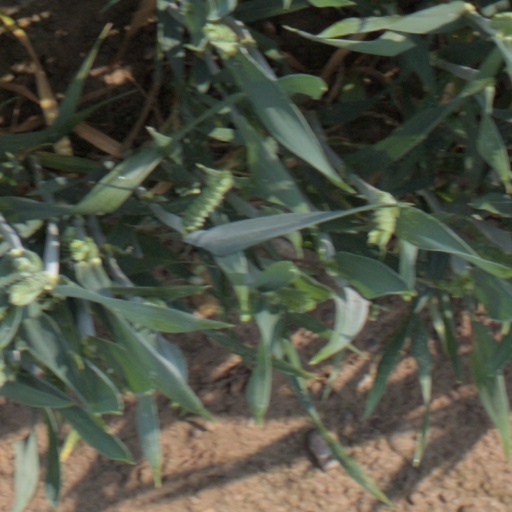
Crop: wheat